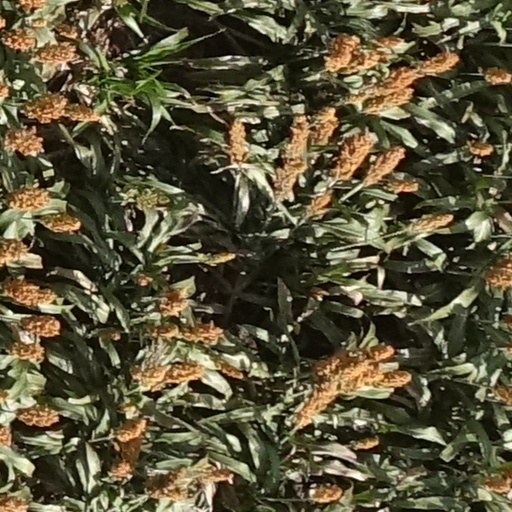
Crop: sorghum